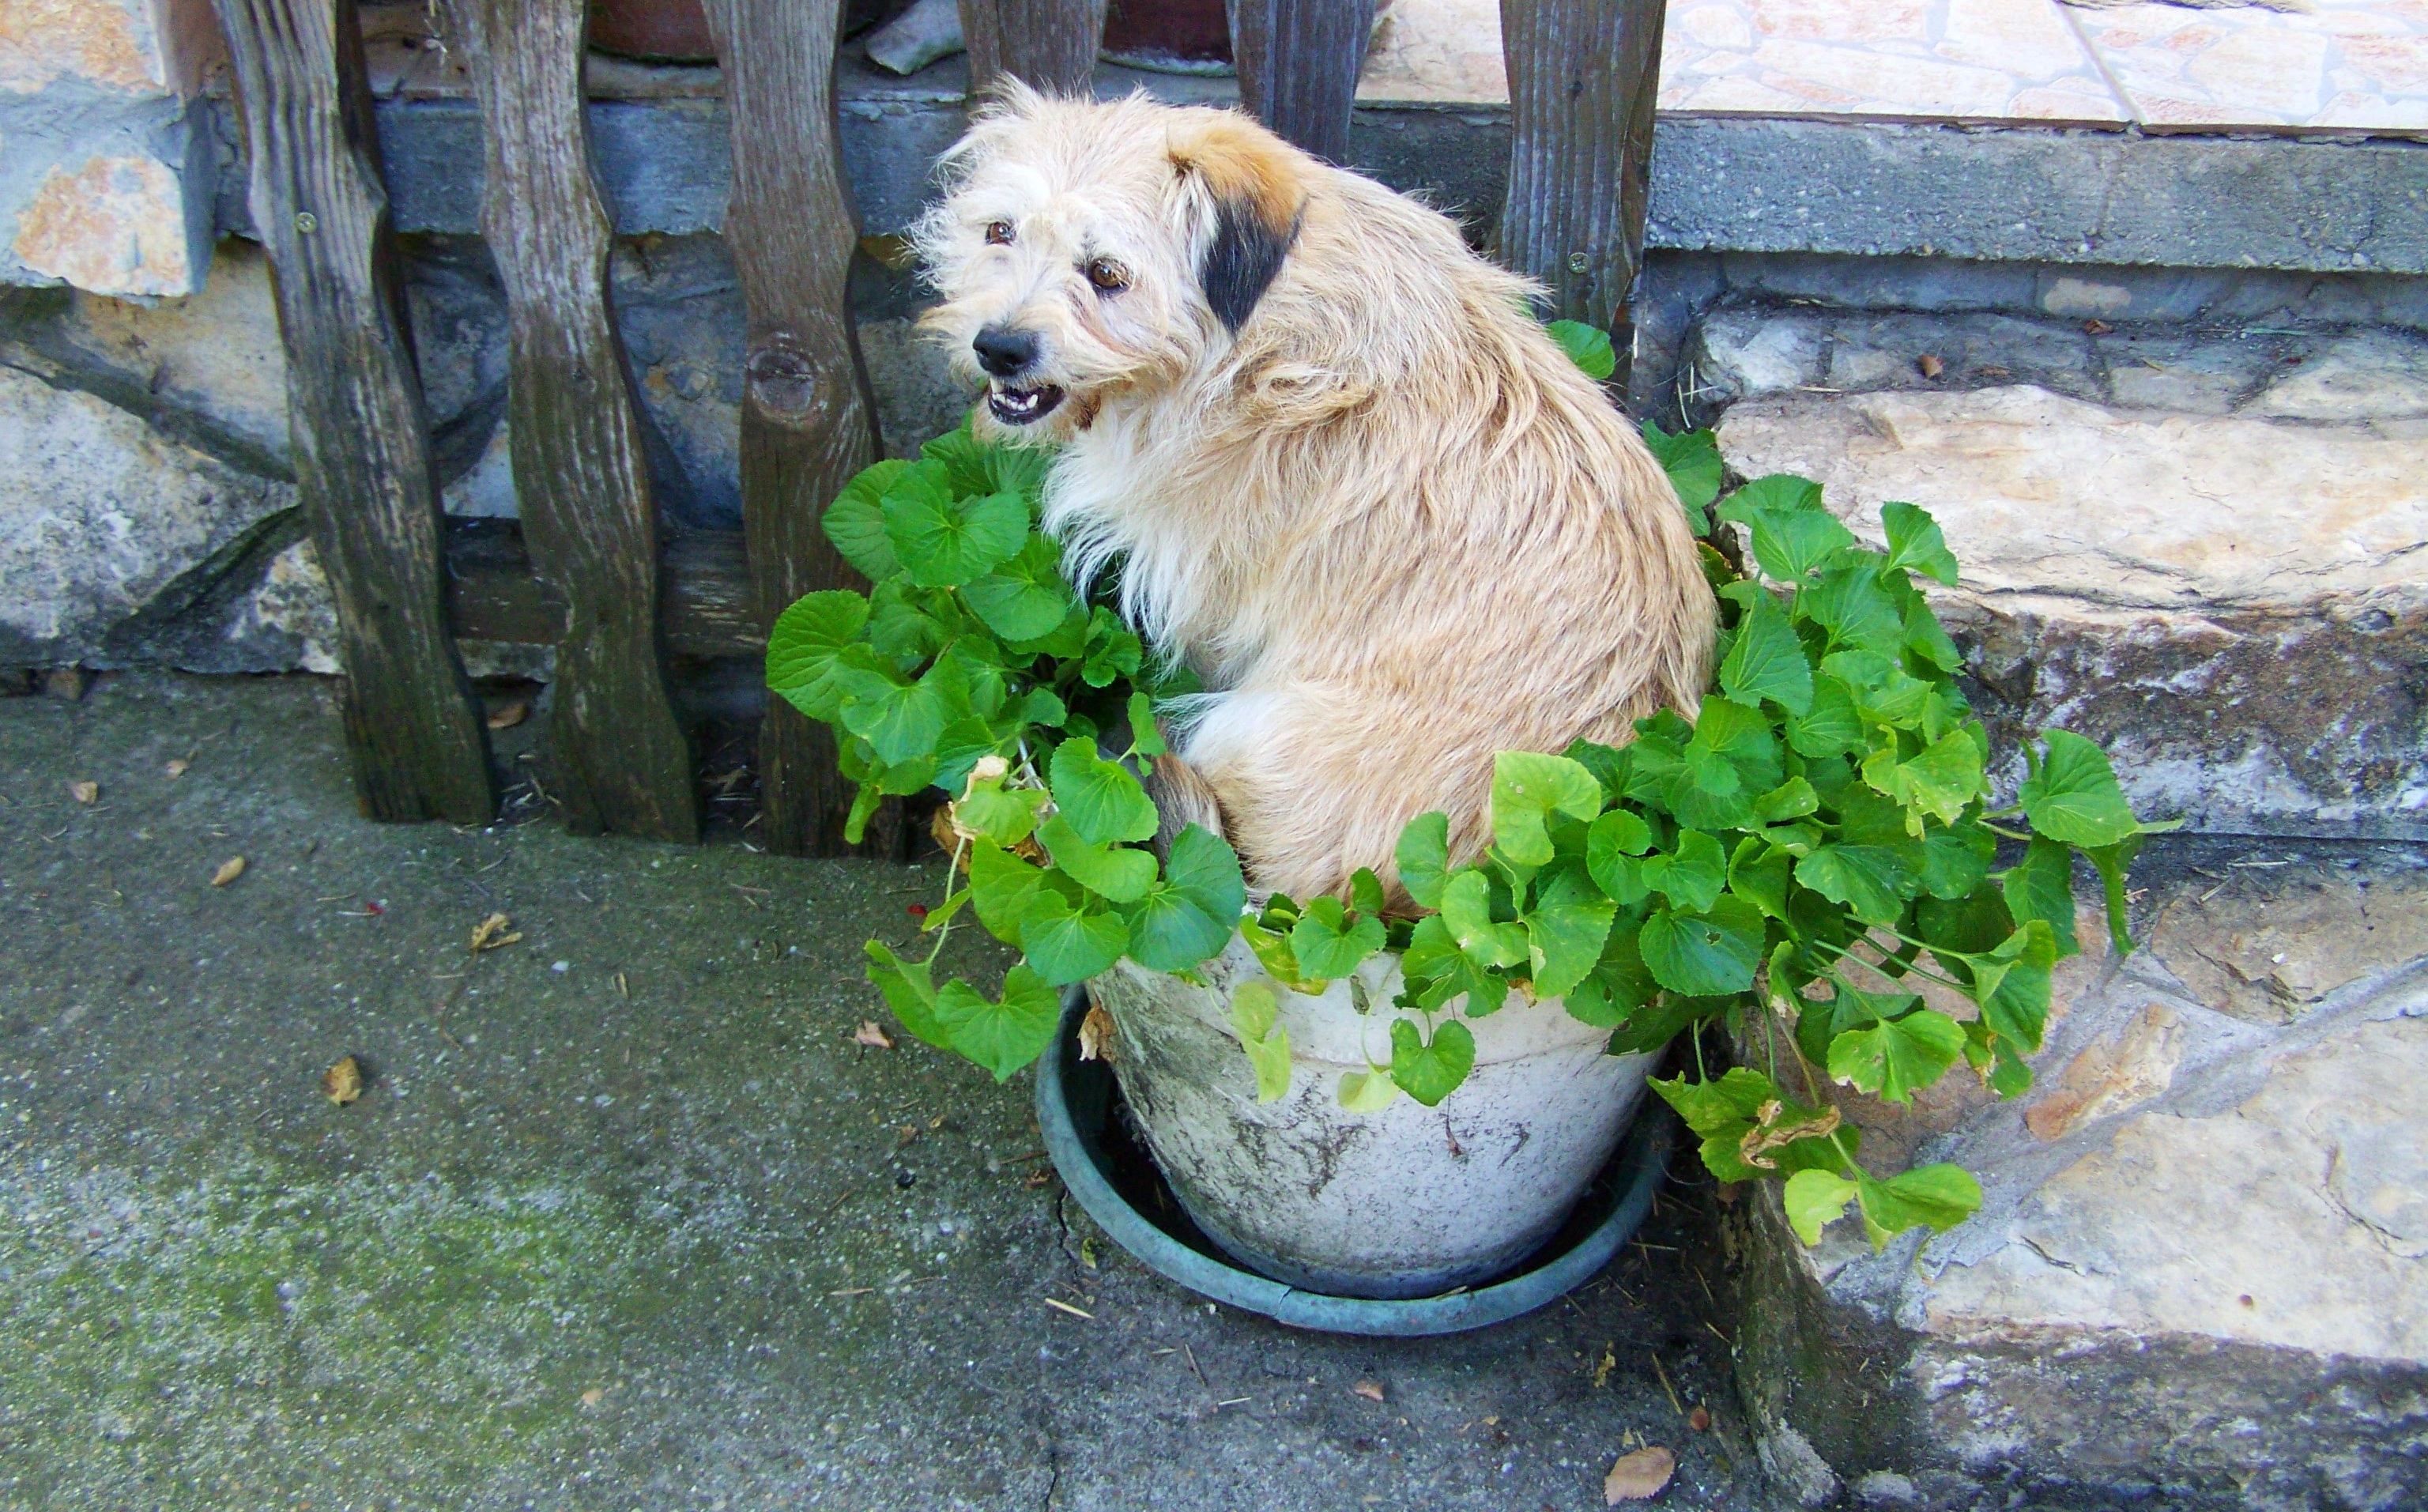
dog, animal, mammal, poodle, pets, vertebrate, colored buns, dog like mammal, dog breed group, west highland white terrier, dog crossbreeds